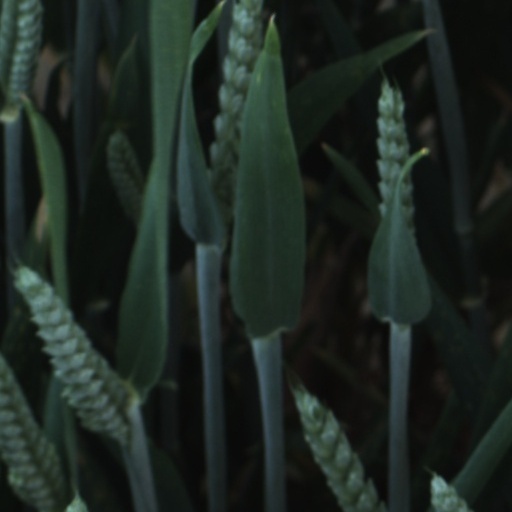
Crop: wheat